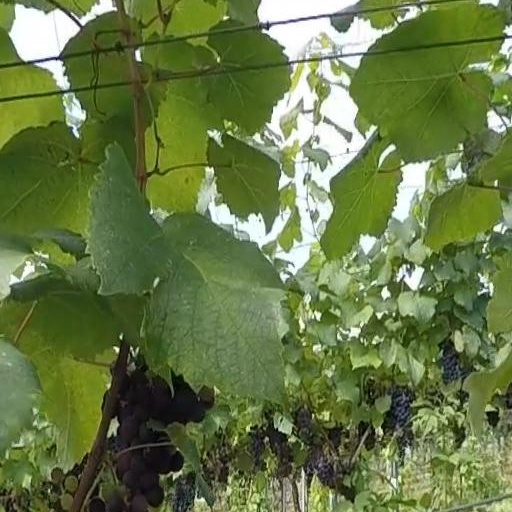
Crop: grape